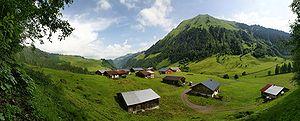
Panorama à 180 ° sur des alpages de Schoppernau, dans le Vorarlberg, en Autriche. Les deux alpages de Vorderhopfreben et Schalzbach visibles ici sont des stations intermédiaires entre la vallée et les alpages d'altitude. Sur la droite de l'image on peut voir le sommet de l'Üntschenspitze (2 135 m). NOTE: This image is a panorama consisting of multiple frames that were merged or stitched in software. As a result, this image necessarily underwent some form of digital manipulation. These manipulations may include blending, blurring, cloning, and colour and perspective adjustments. As a result of these adjustments, the image content may be slightly different from reality at the points where multiple images were combined. This manipulation is often required due to lens, perspective, and parallax distortions. Boarisch